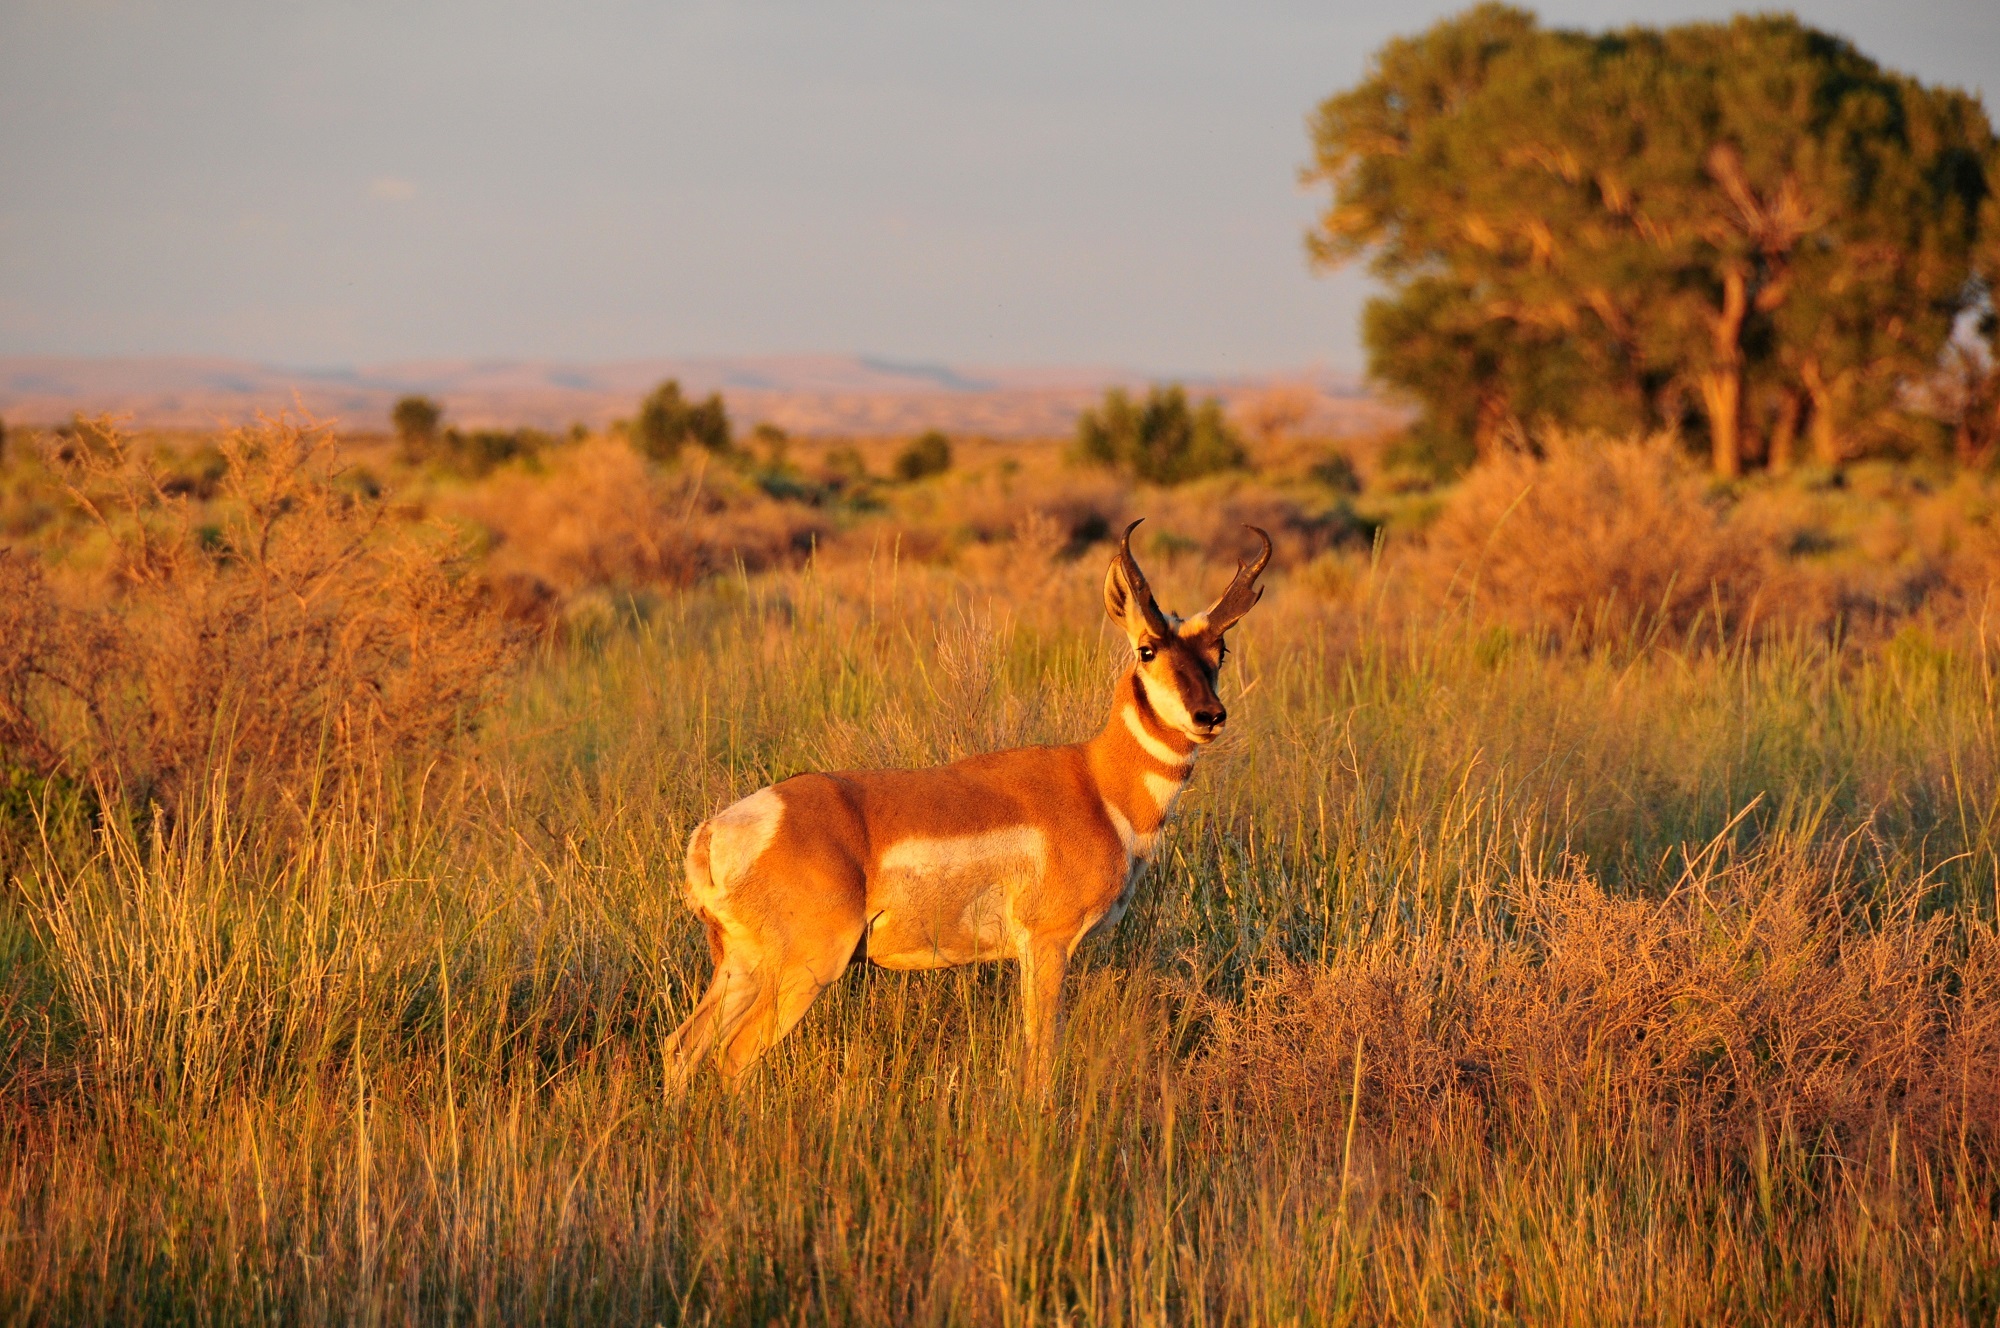
nature, grass, wilderness, prairie, adventure, animal, male, wildlife, grazing, autumn, mammal, fauna, savanna, plain, antelope, gazelle, grassland, impala, antlers, horns, safari, ecosystem, buck, pronghorn, natural environment